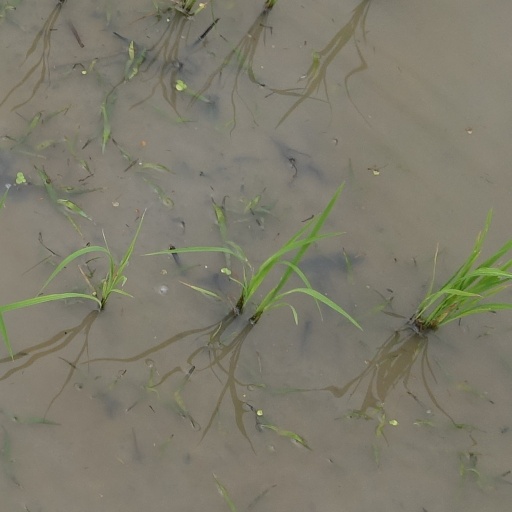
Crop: rice